Fanny Salvini-Donatelli

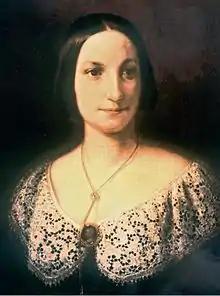
Portrait of Fanny Salvini-Donatelli from the Teatro La Fenice archives

Fanny Salvini-Donatelli ( – 1891) was an Italian operatic soprano. She is best known today for creating the role of Violetta in Verdi's opera, "La traviata", but she was also an admired interpreter of the composer's other works as well as those by Donizetti.